Düsseldorf-Derendorf station

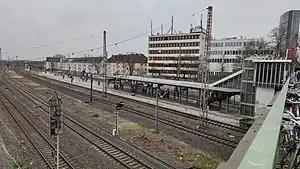

Düsseldorf-Derendorf is a railway station situated at Derendorf, Düsseldorf in western Germany. It is served by Rhine-Ruhr S-Bahn lines S1 (every 30 minutes during the day), S6 (every 20 minutes) and S11 (every 20 minutes). It is also served by tram line 701 and various bus lines, all operated by Rheinbahn.